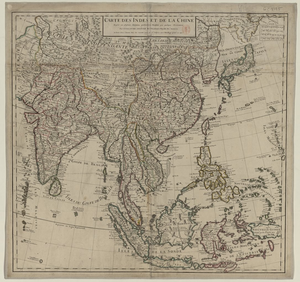
Carte des Indes et de la Chine par Guillaume de l'Isle - 1705
Les relations entre la France et le Népal ou relations franco-népalaises désignent les liens, échanges, rencontres, collaborations et confrontations, qu'ils soient d’ordre économique, diplomatique ou culturel, qu’ont entretenu hier et entretiennent aujourd’hui la France et le Népal.